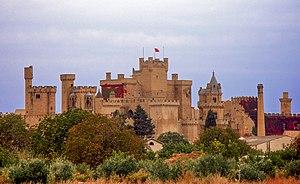
Le palais royal est un château situé dans la ville d'Olite, dans la communauté forale de Navarre, en Espagne. Il était un des sièges du royaume de Navarre.